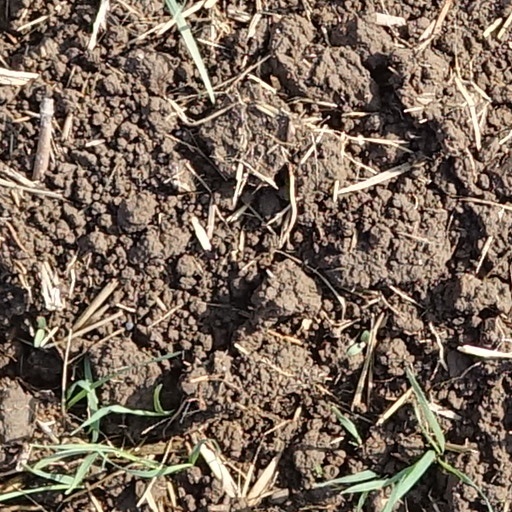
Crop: wheat